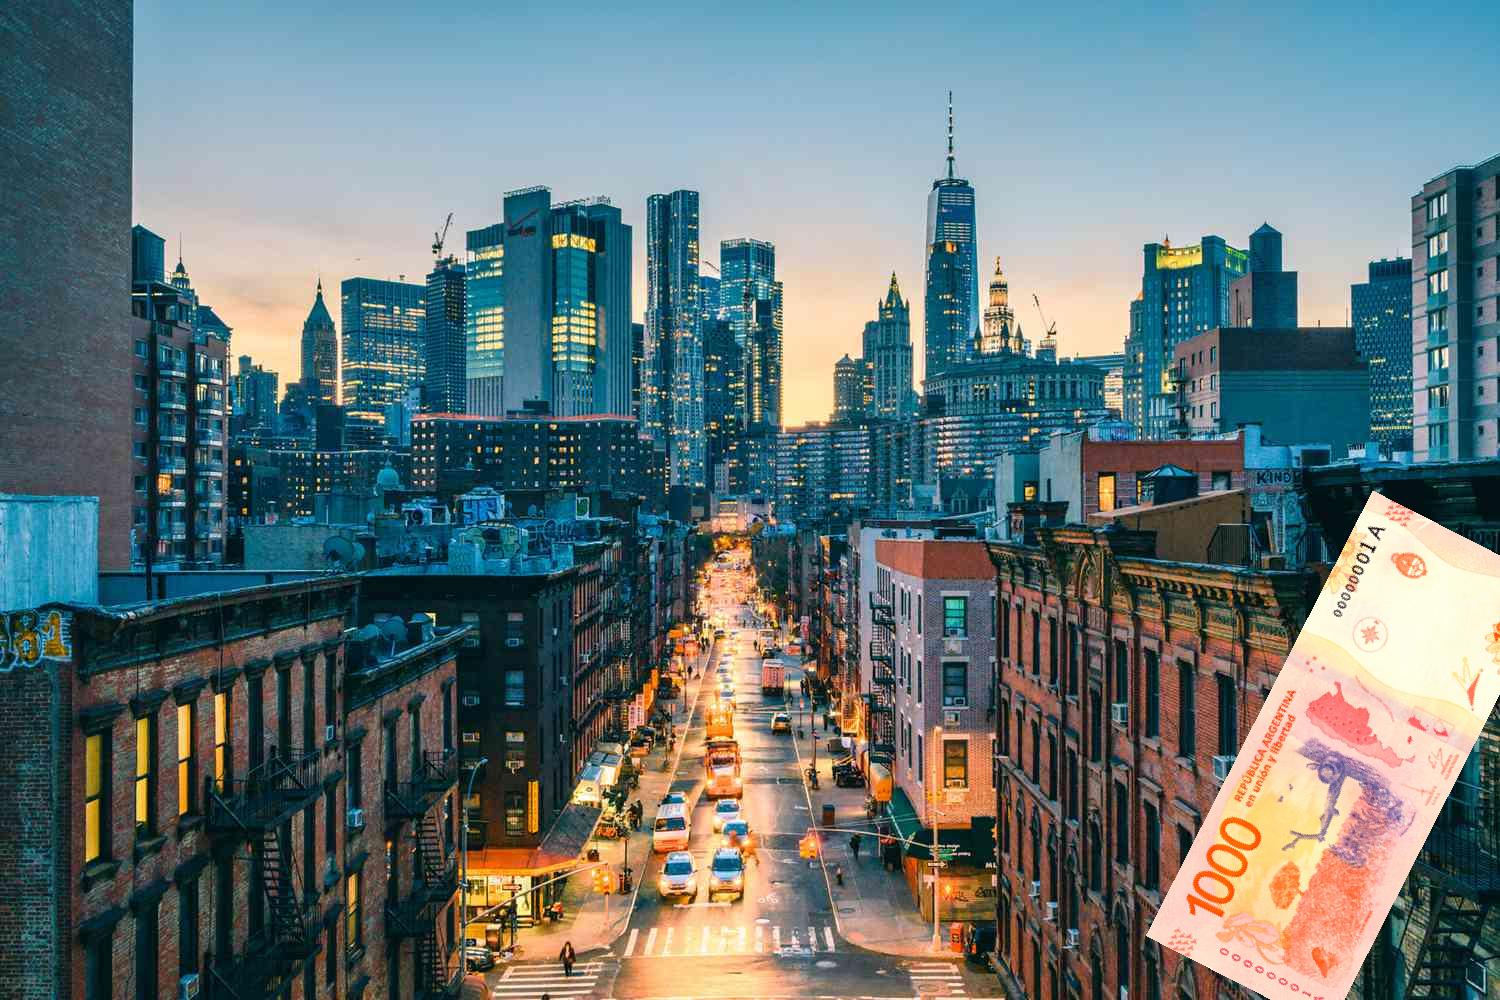
Denominación: 1000